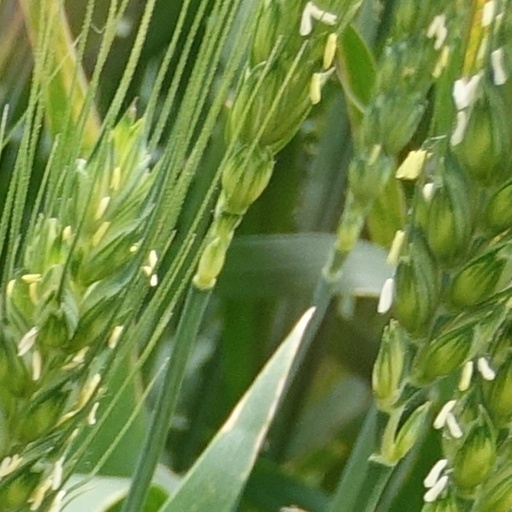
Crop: wheat